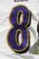
Number: 8